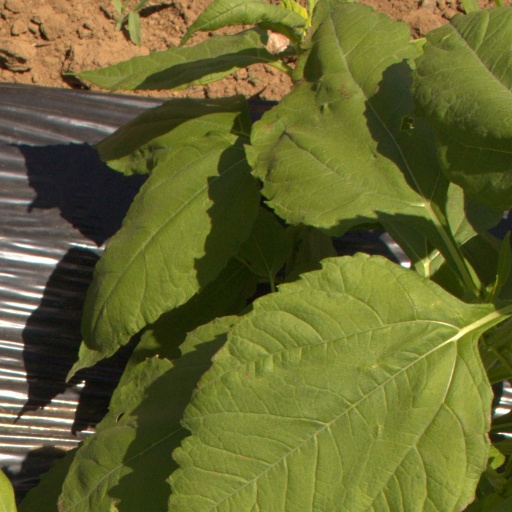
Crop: Jerusalem artichoke